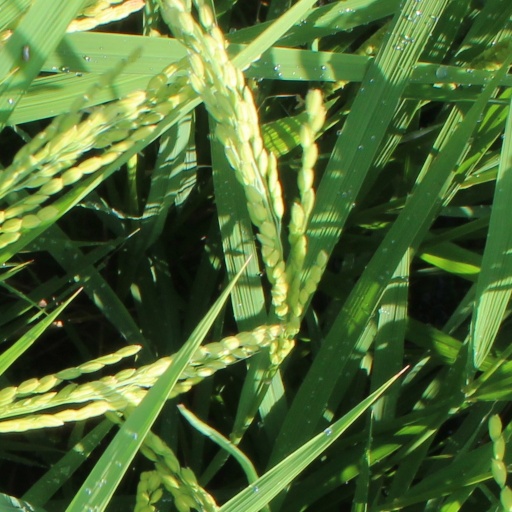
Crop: rice